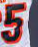
Number: 5